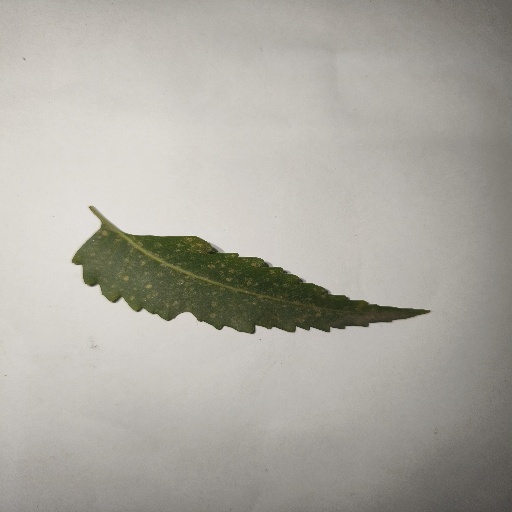
Species: Neem
Leaf condition: Powdery Mildew